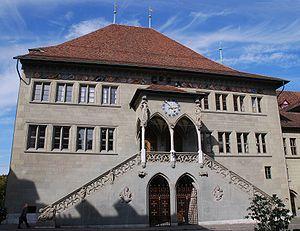
Cette liste présente la moitié des biens culturels d'importance nationale dans le canton de Berne. Cette liste correspond à l'édition 2009 de l'Inventaire Suisse des biens culturels d'importance nationale pour le canton de Berne. Il est trié par commune et inclus : 345 bâtiments séparés, 43 collections et 30 sites archéologiques et 4 cas particuliers.